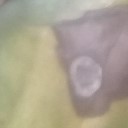
Label: Leaf_rust